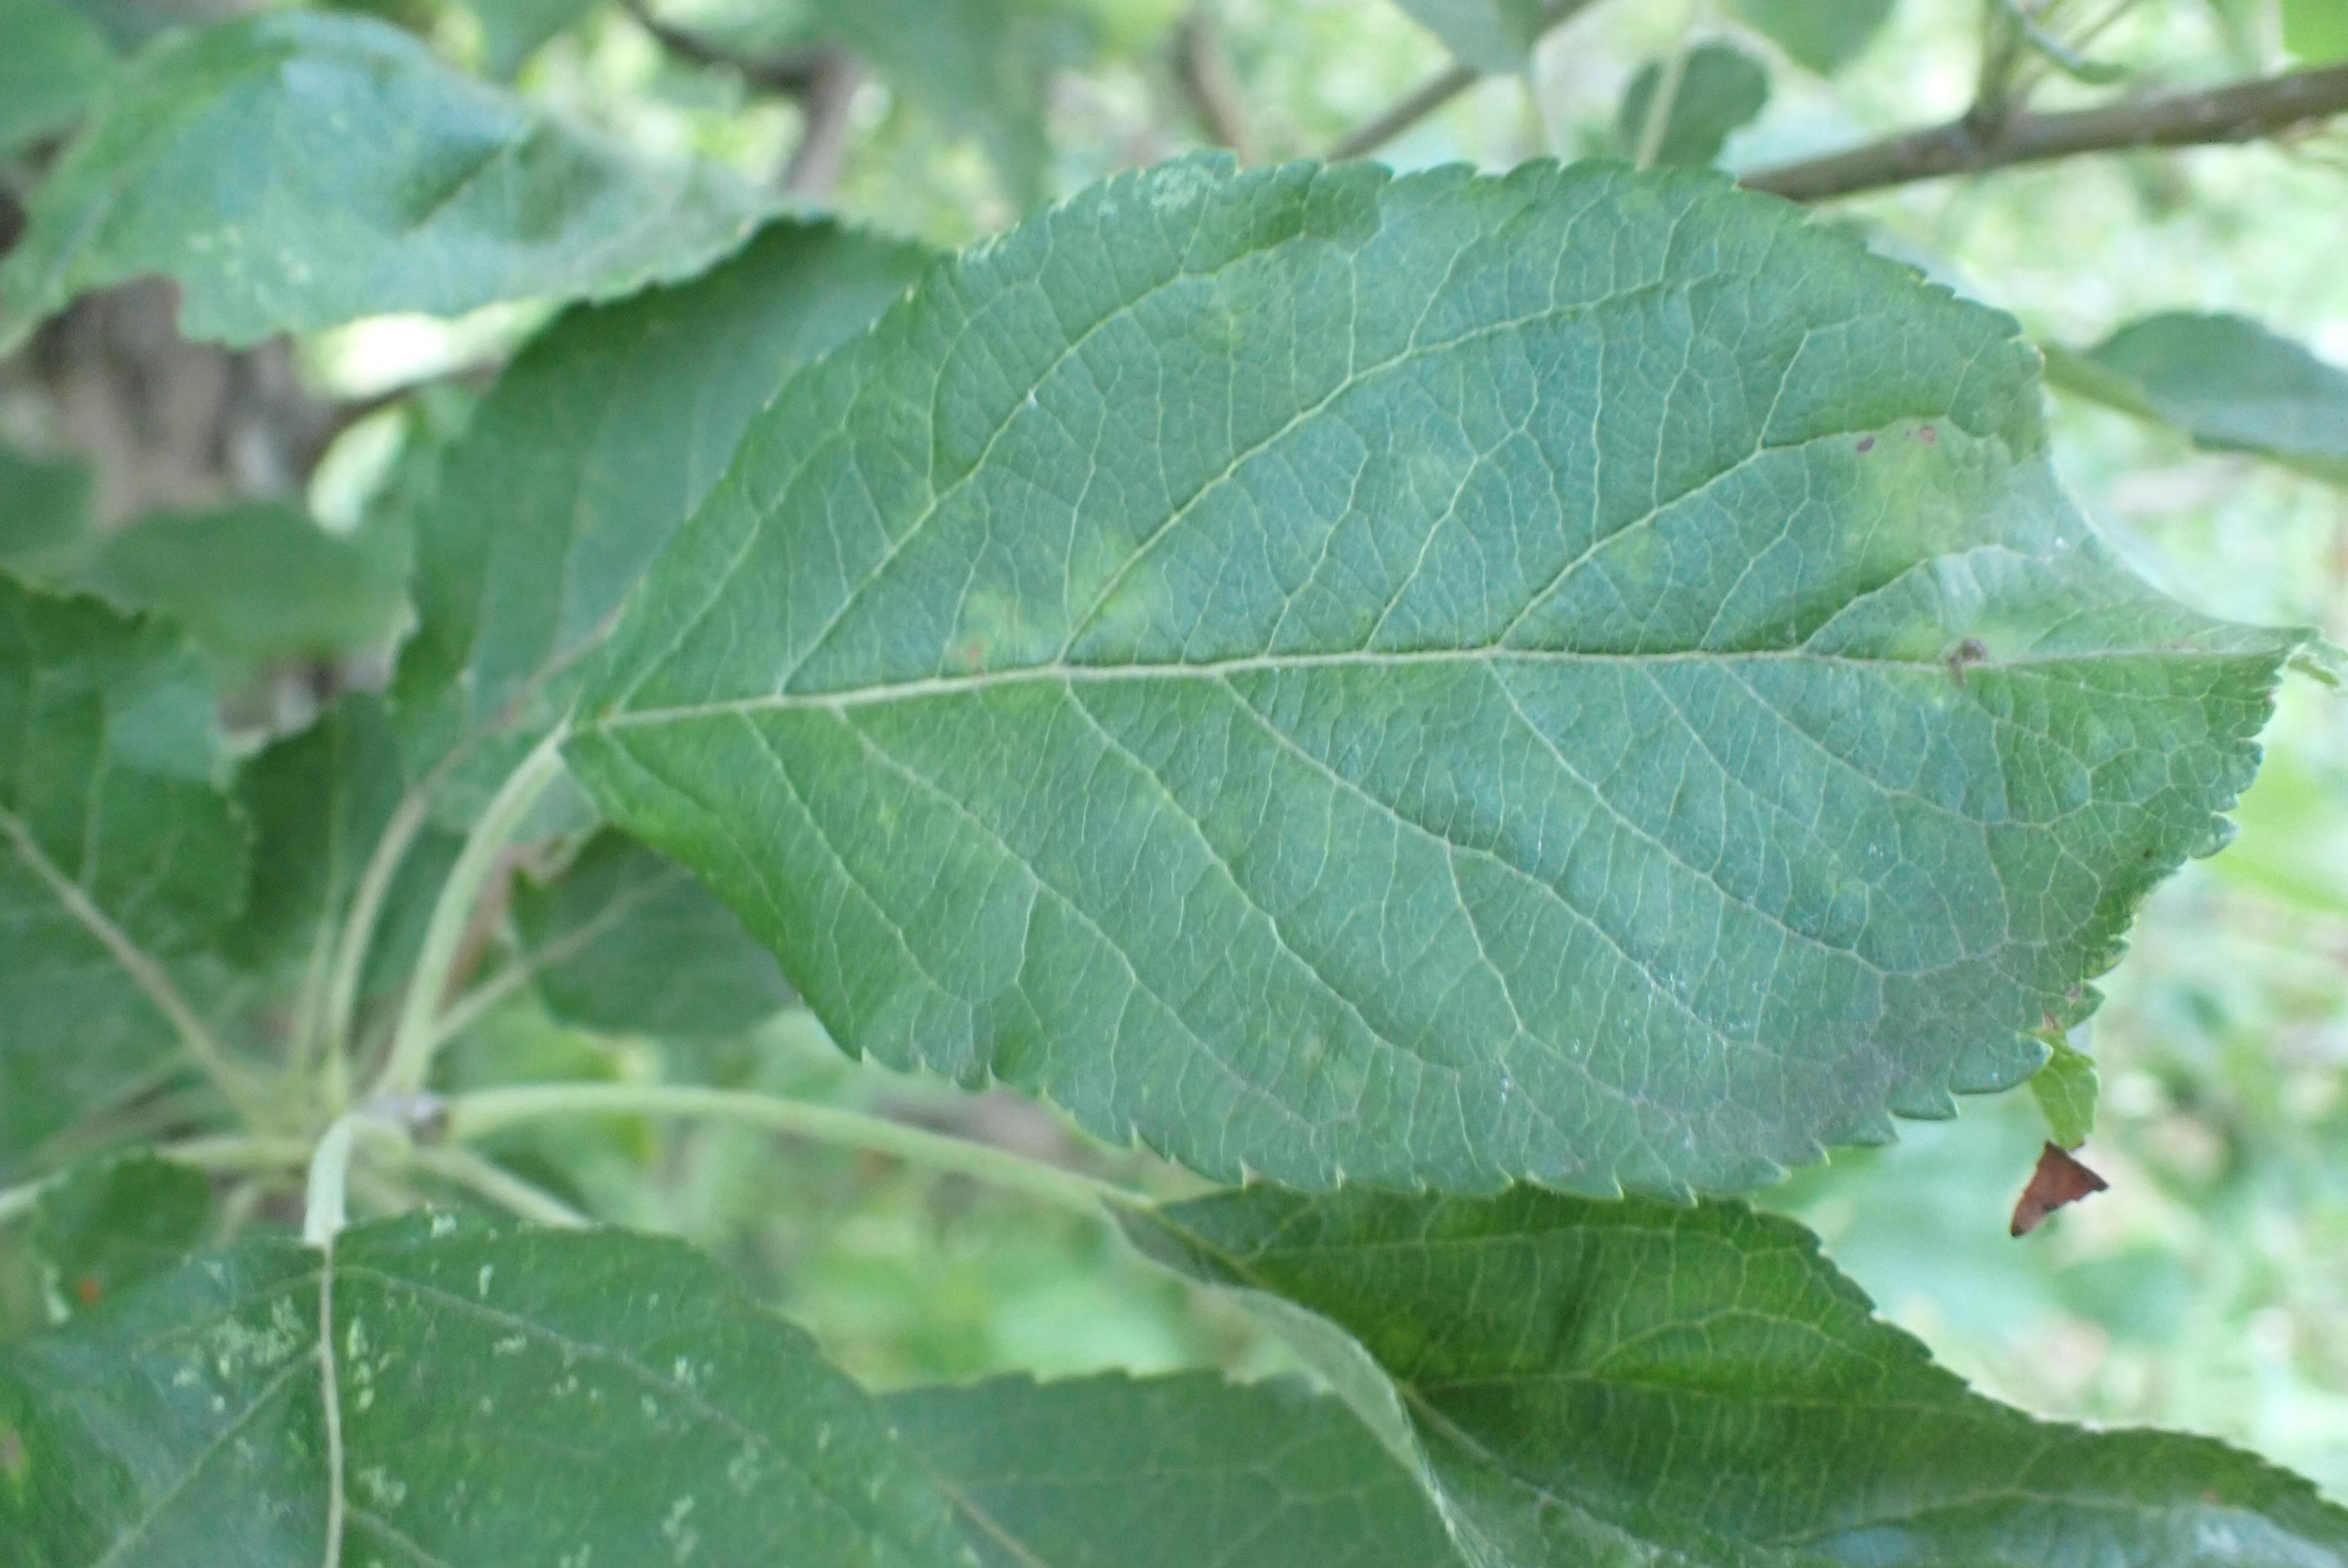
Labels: scab